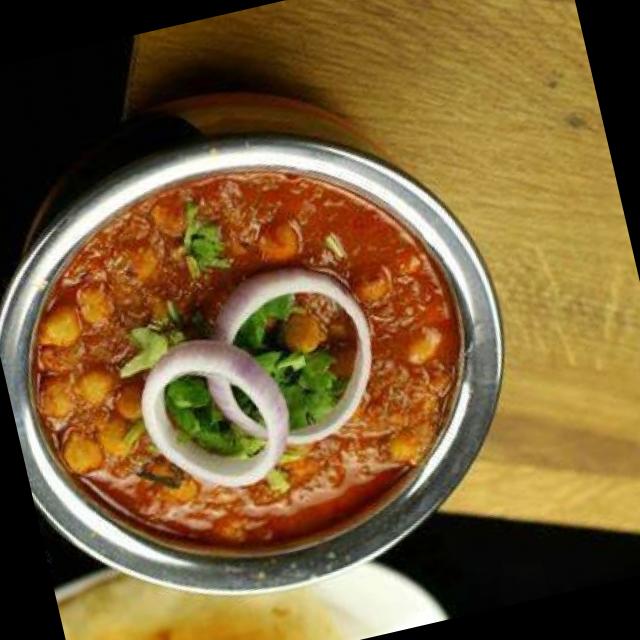
Dish: chole